Describe the emotion expressed in this image:  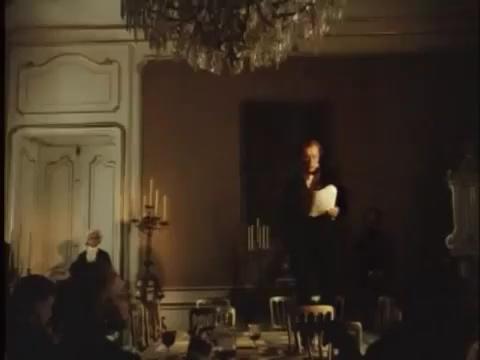
This person displays Suffering, valence and arousal with low intensity.